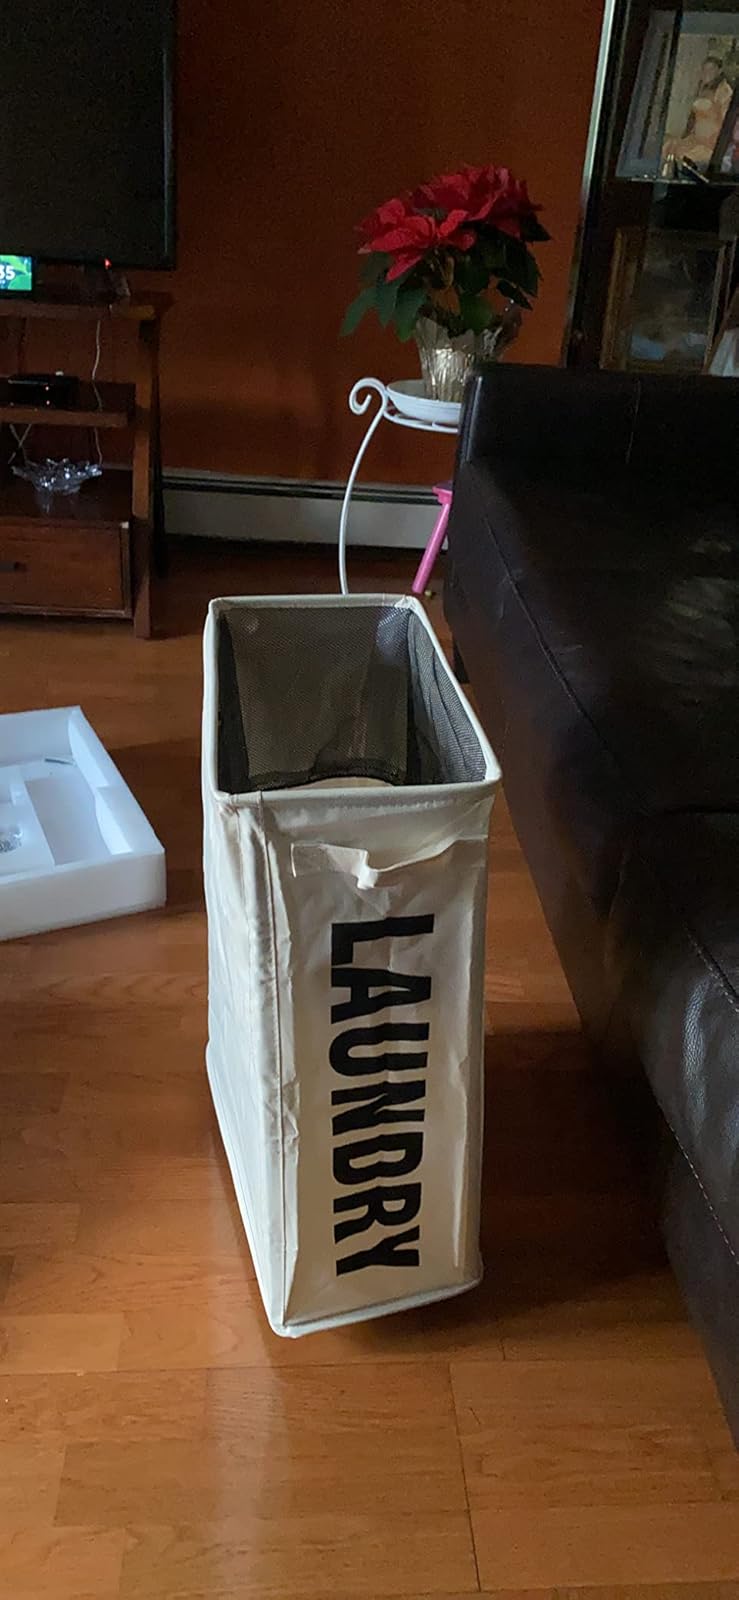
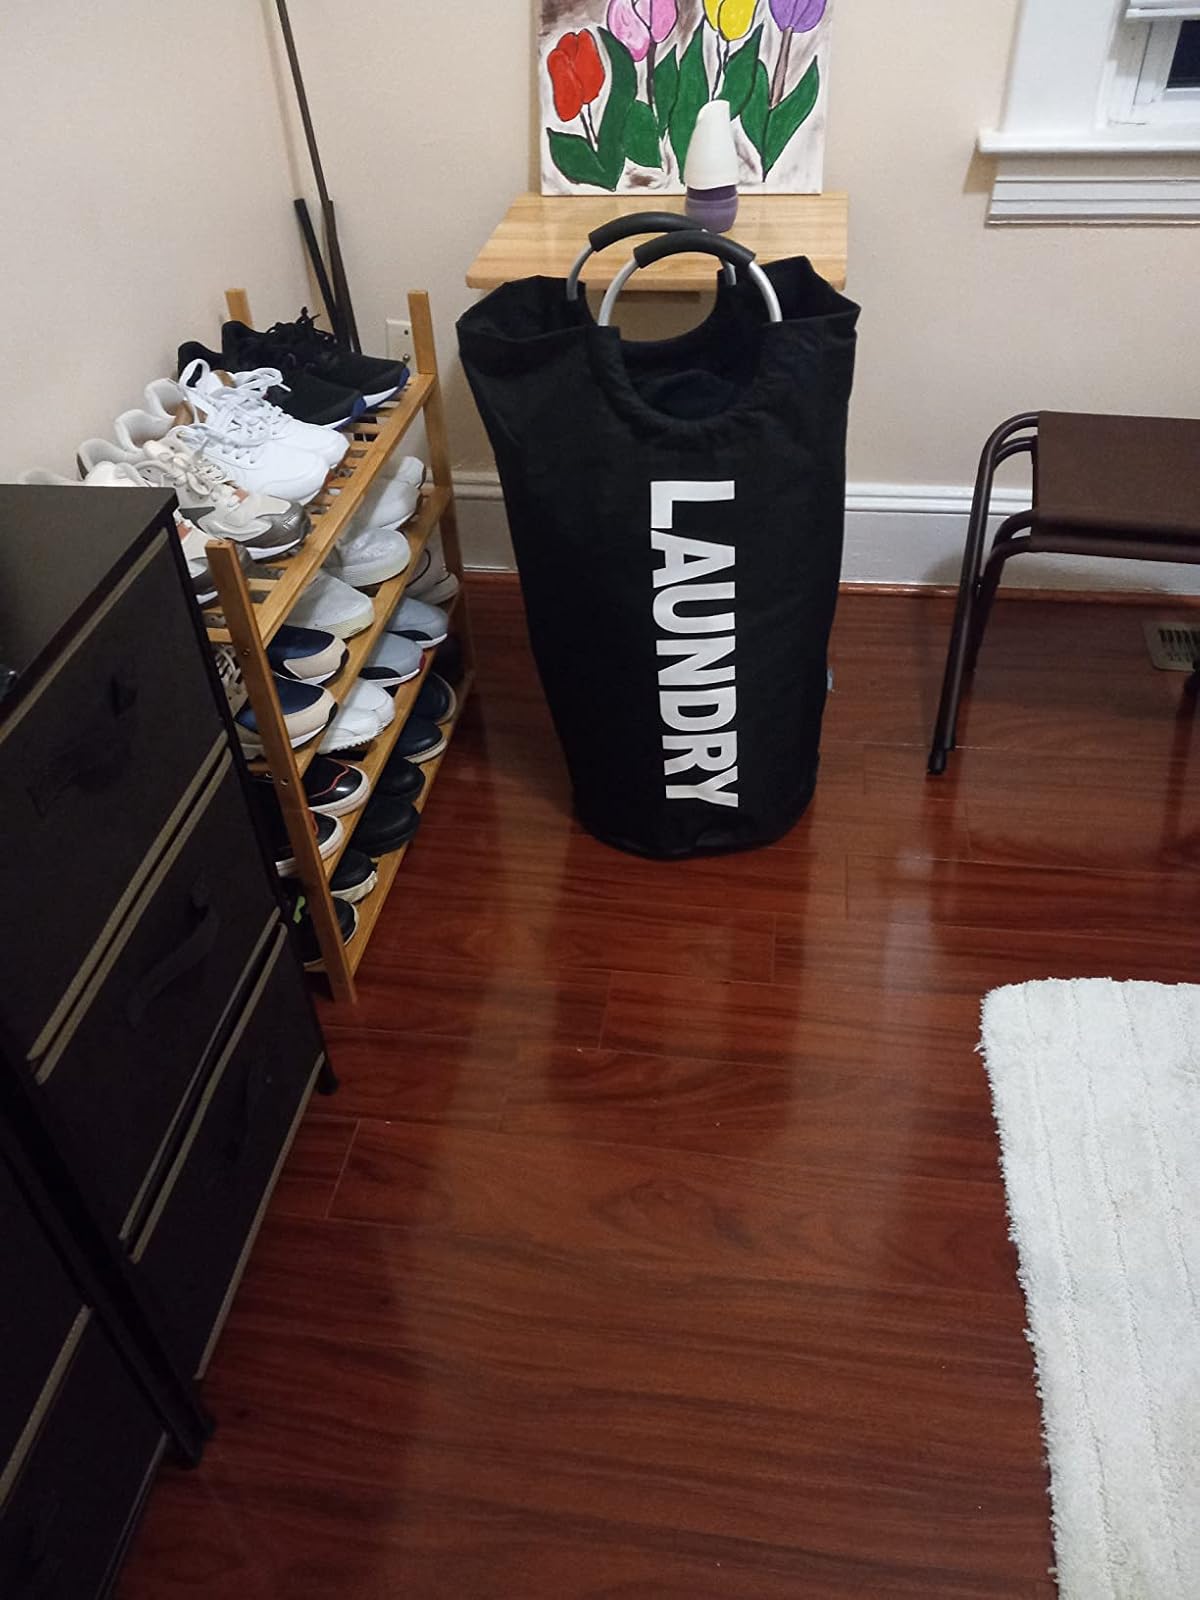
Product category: items_hamper
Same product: no